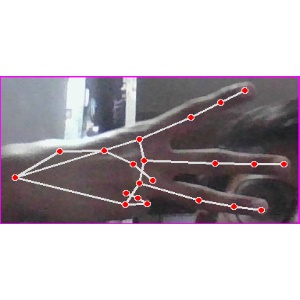
अक्षर: भ